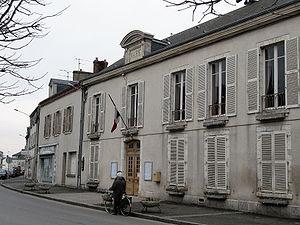
Artenay est une commune française située dans le département du Loiret en région Centre-Val de Loire.